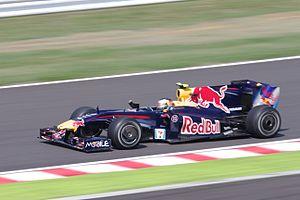
La Brawn BGP 001, engagée dans le cadre du championnat du monde de Formule 1 2009, est l'unique monoplace de Formule 1 construite par l'écurie britannique Brawn GP Formula One Team et conçue par les ingénieurs Ross Brawn, Jörg Zander et Loïc Bigois. Elle est confiée au Britannique Jenson Button et au Brésilien Rubens Barrichello. Le Britannique Anthony Davidson en est le pilote essayeur.